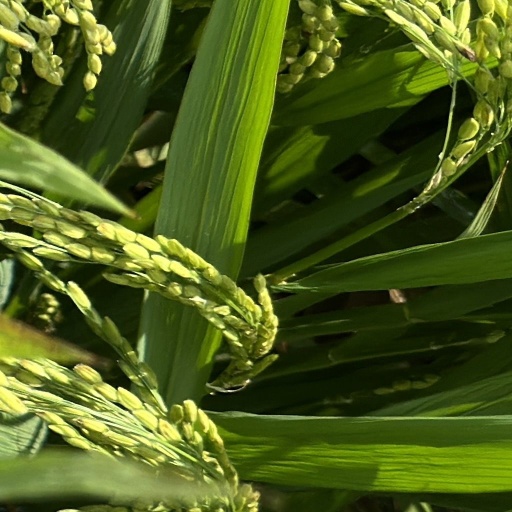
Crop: rice